Cheng Siu Wai

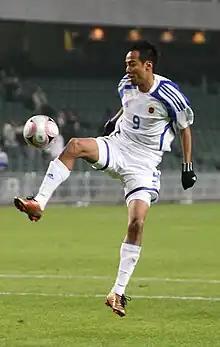

Henry Cheng Siu Wai (born 27 December 1981) is a former Hong Kong professional footballer who played as a striker.